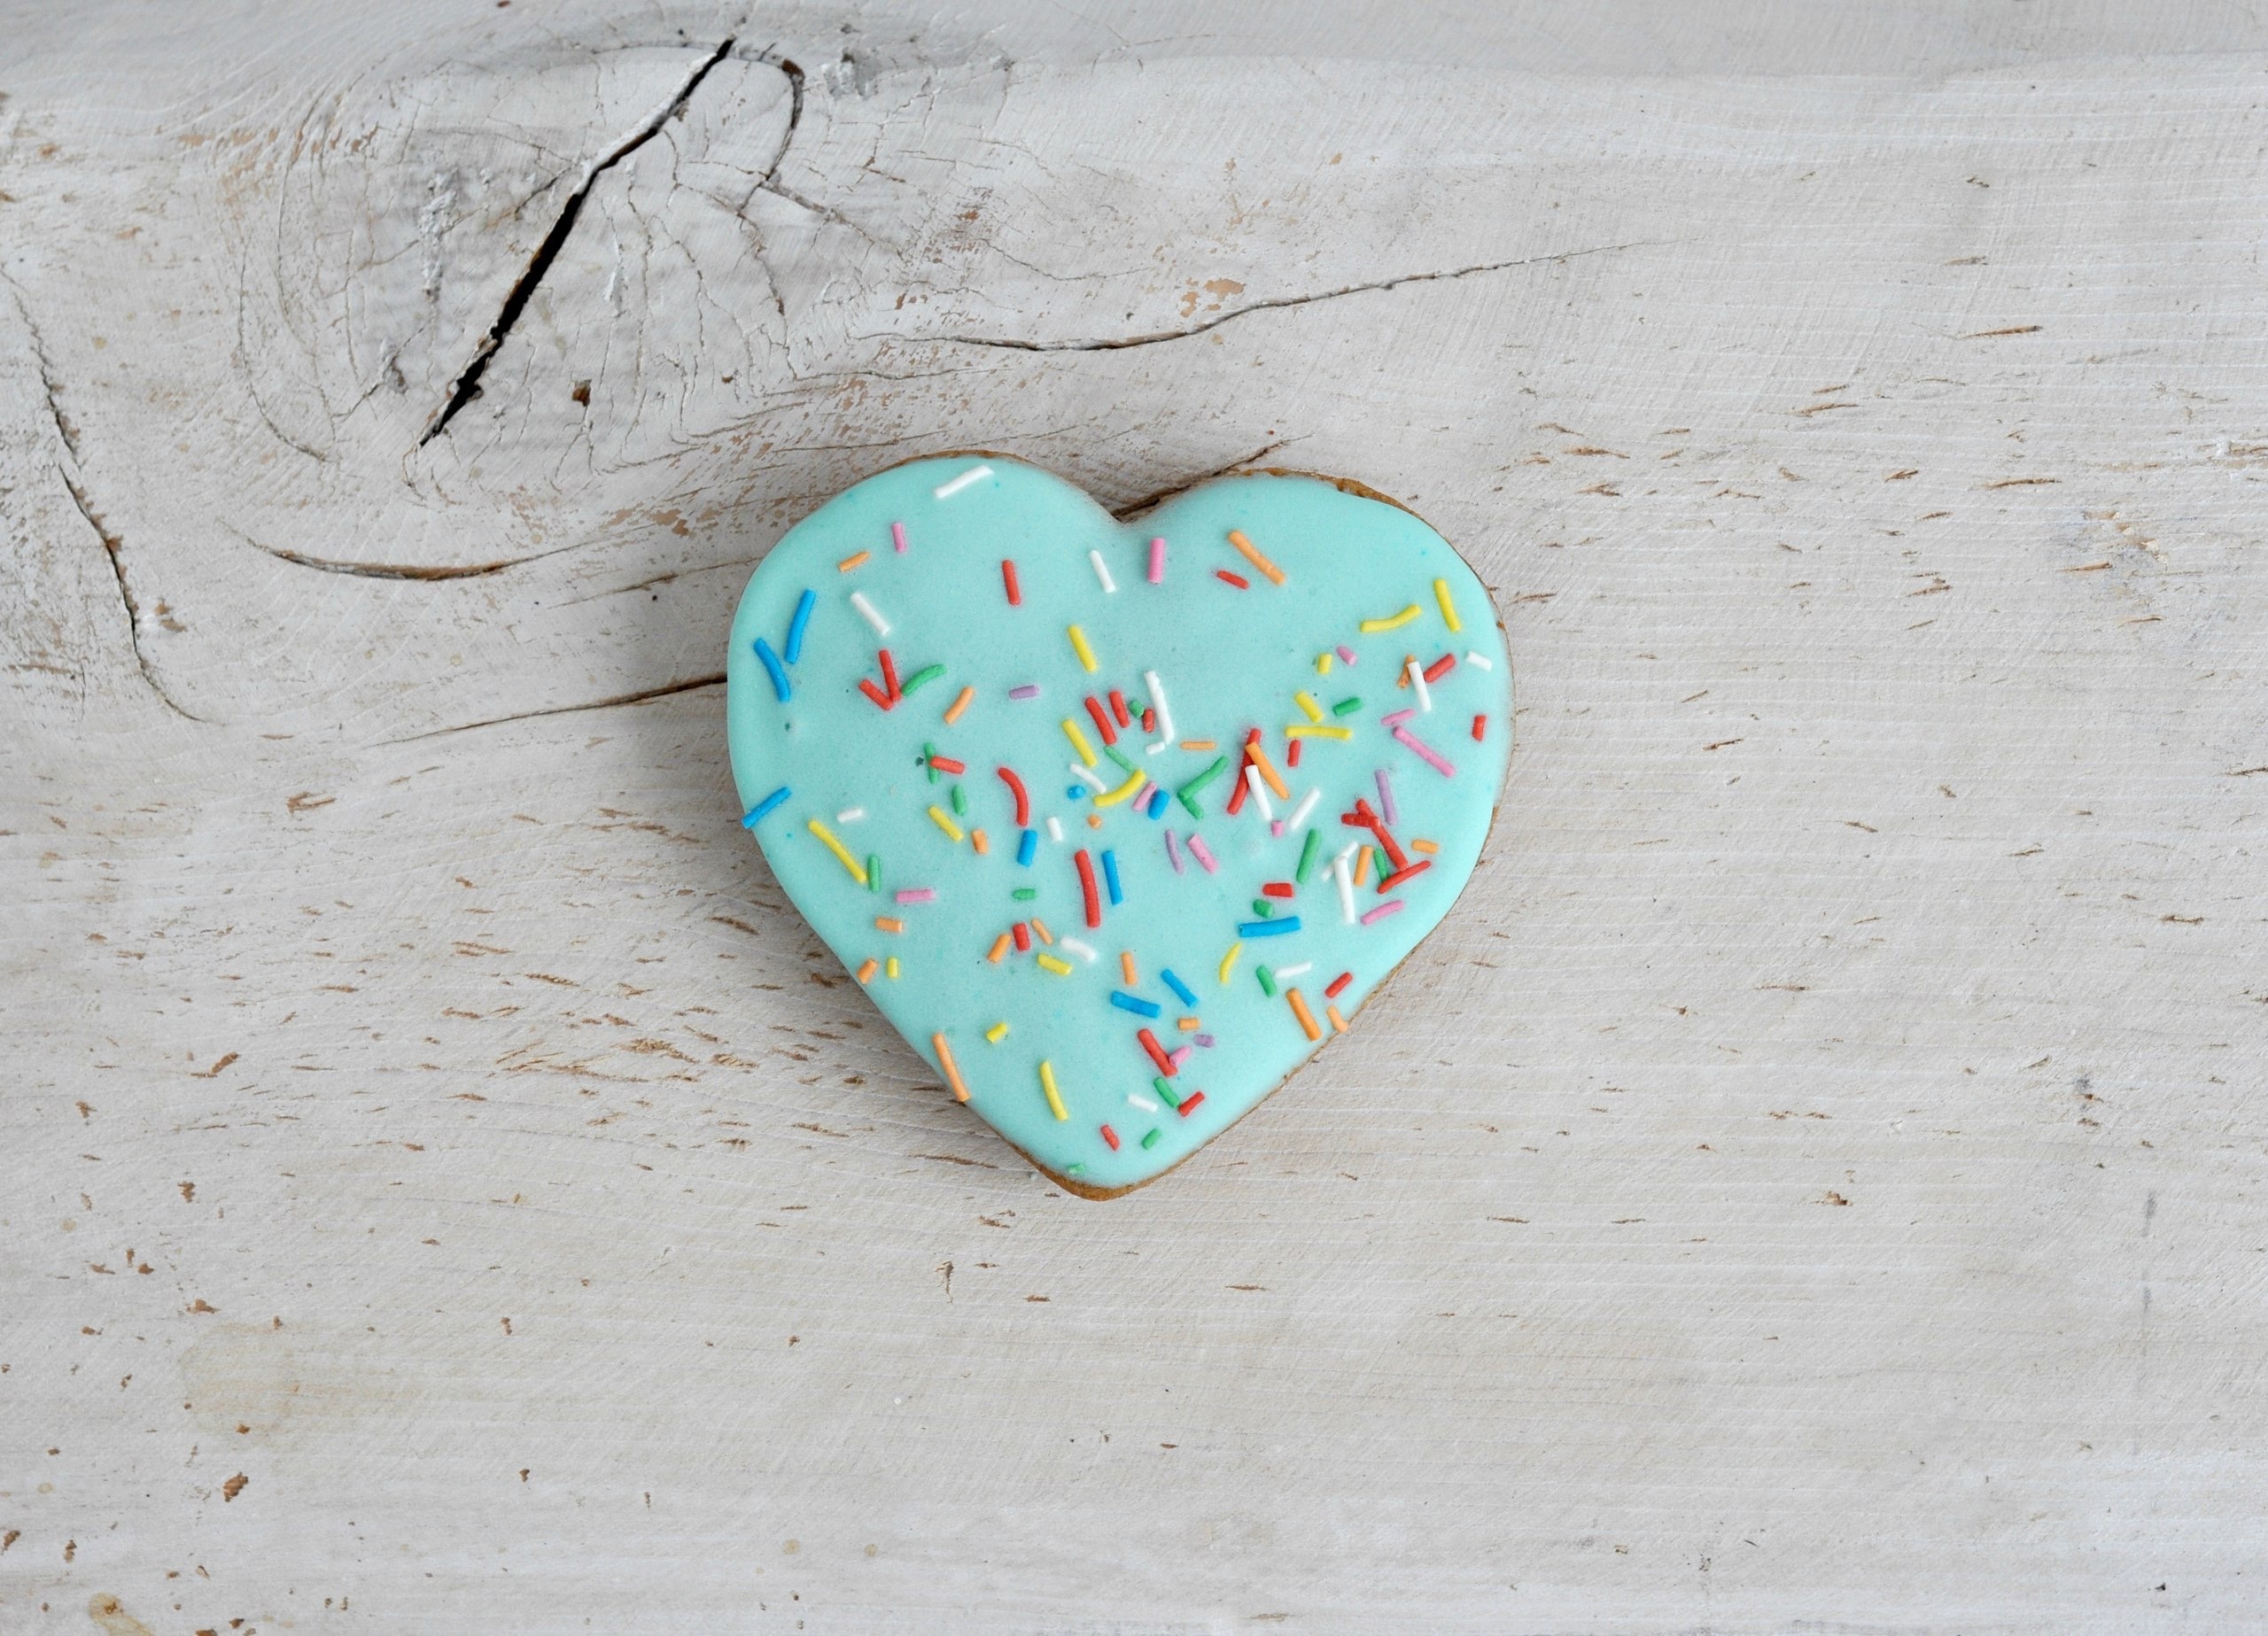
love, heart, green, blue, human body, jewellery, cookies, turquoise, eye, organ, shape, gingerbread, emotion, fashion accessory, the icing, svetosistem